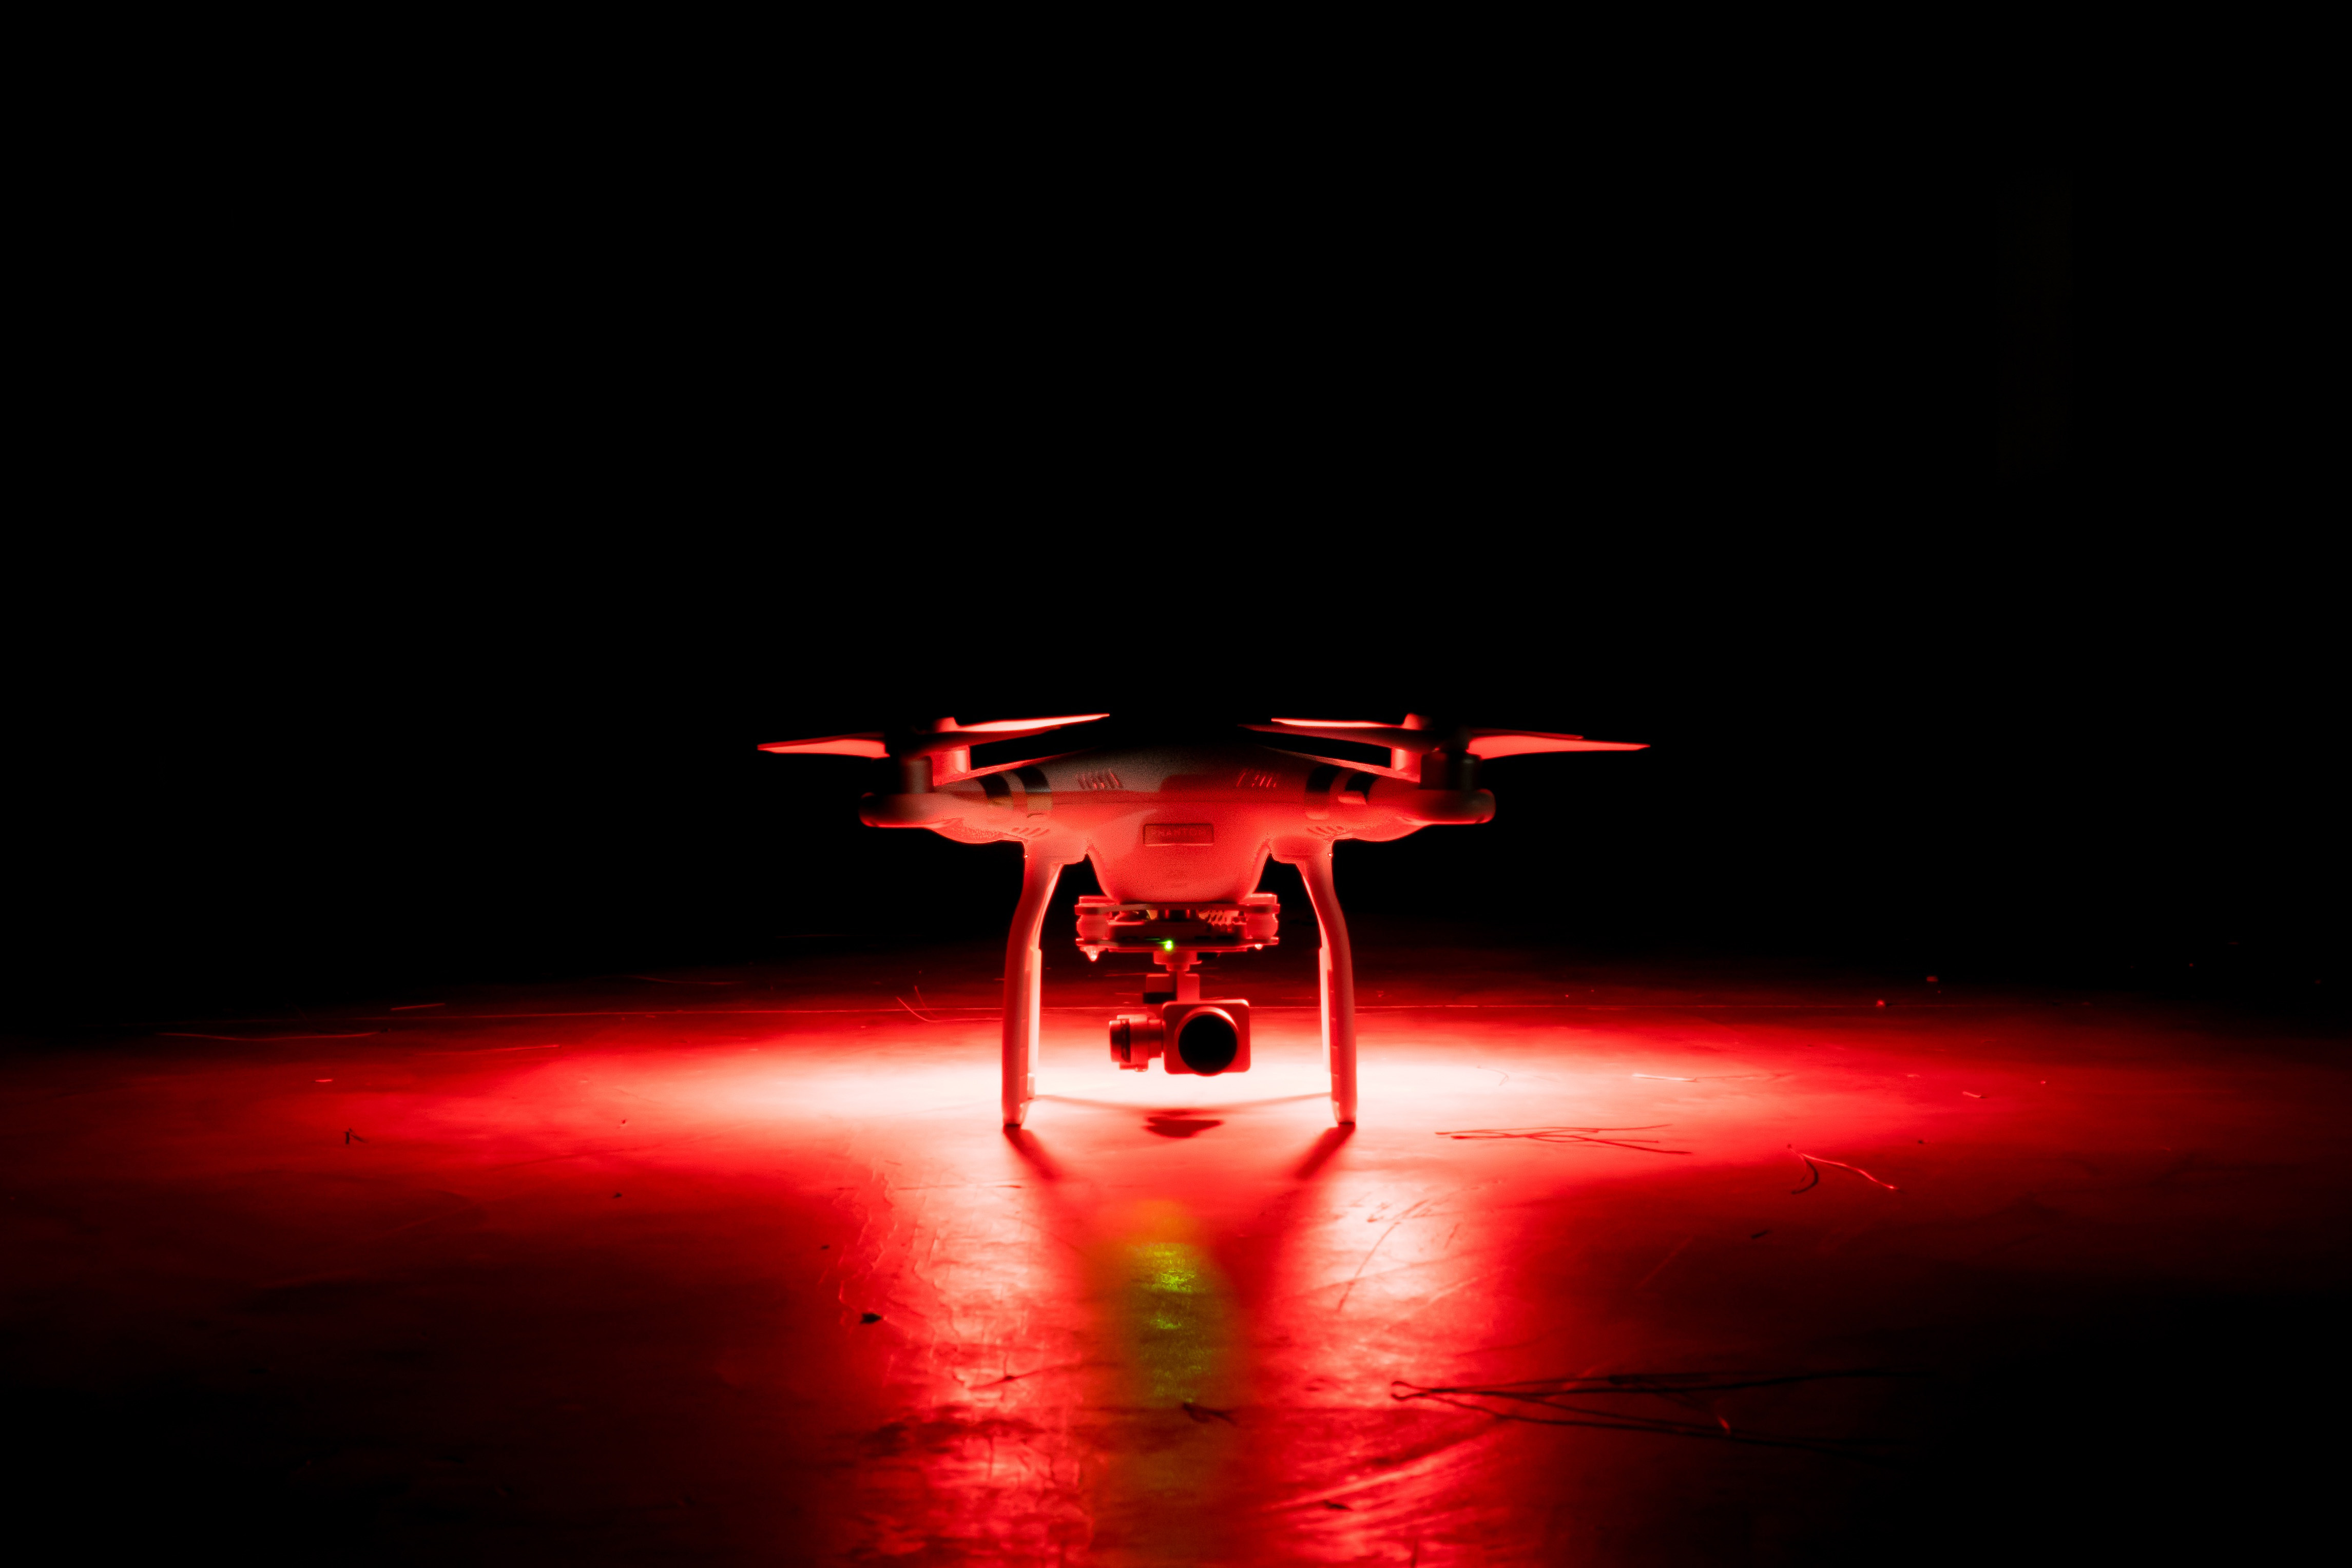
red, water, light, still life photography, reflection, photography, liquid, gas, neon